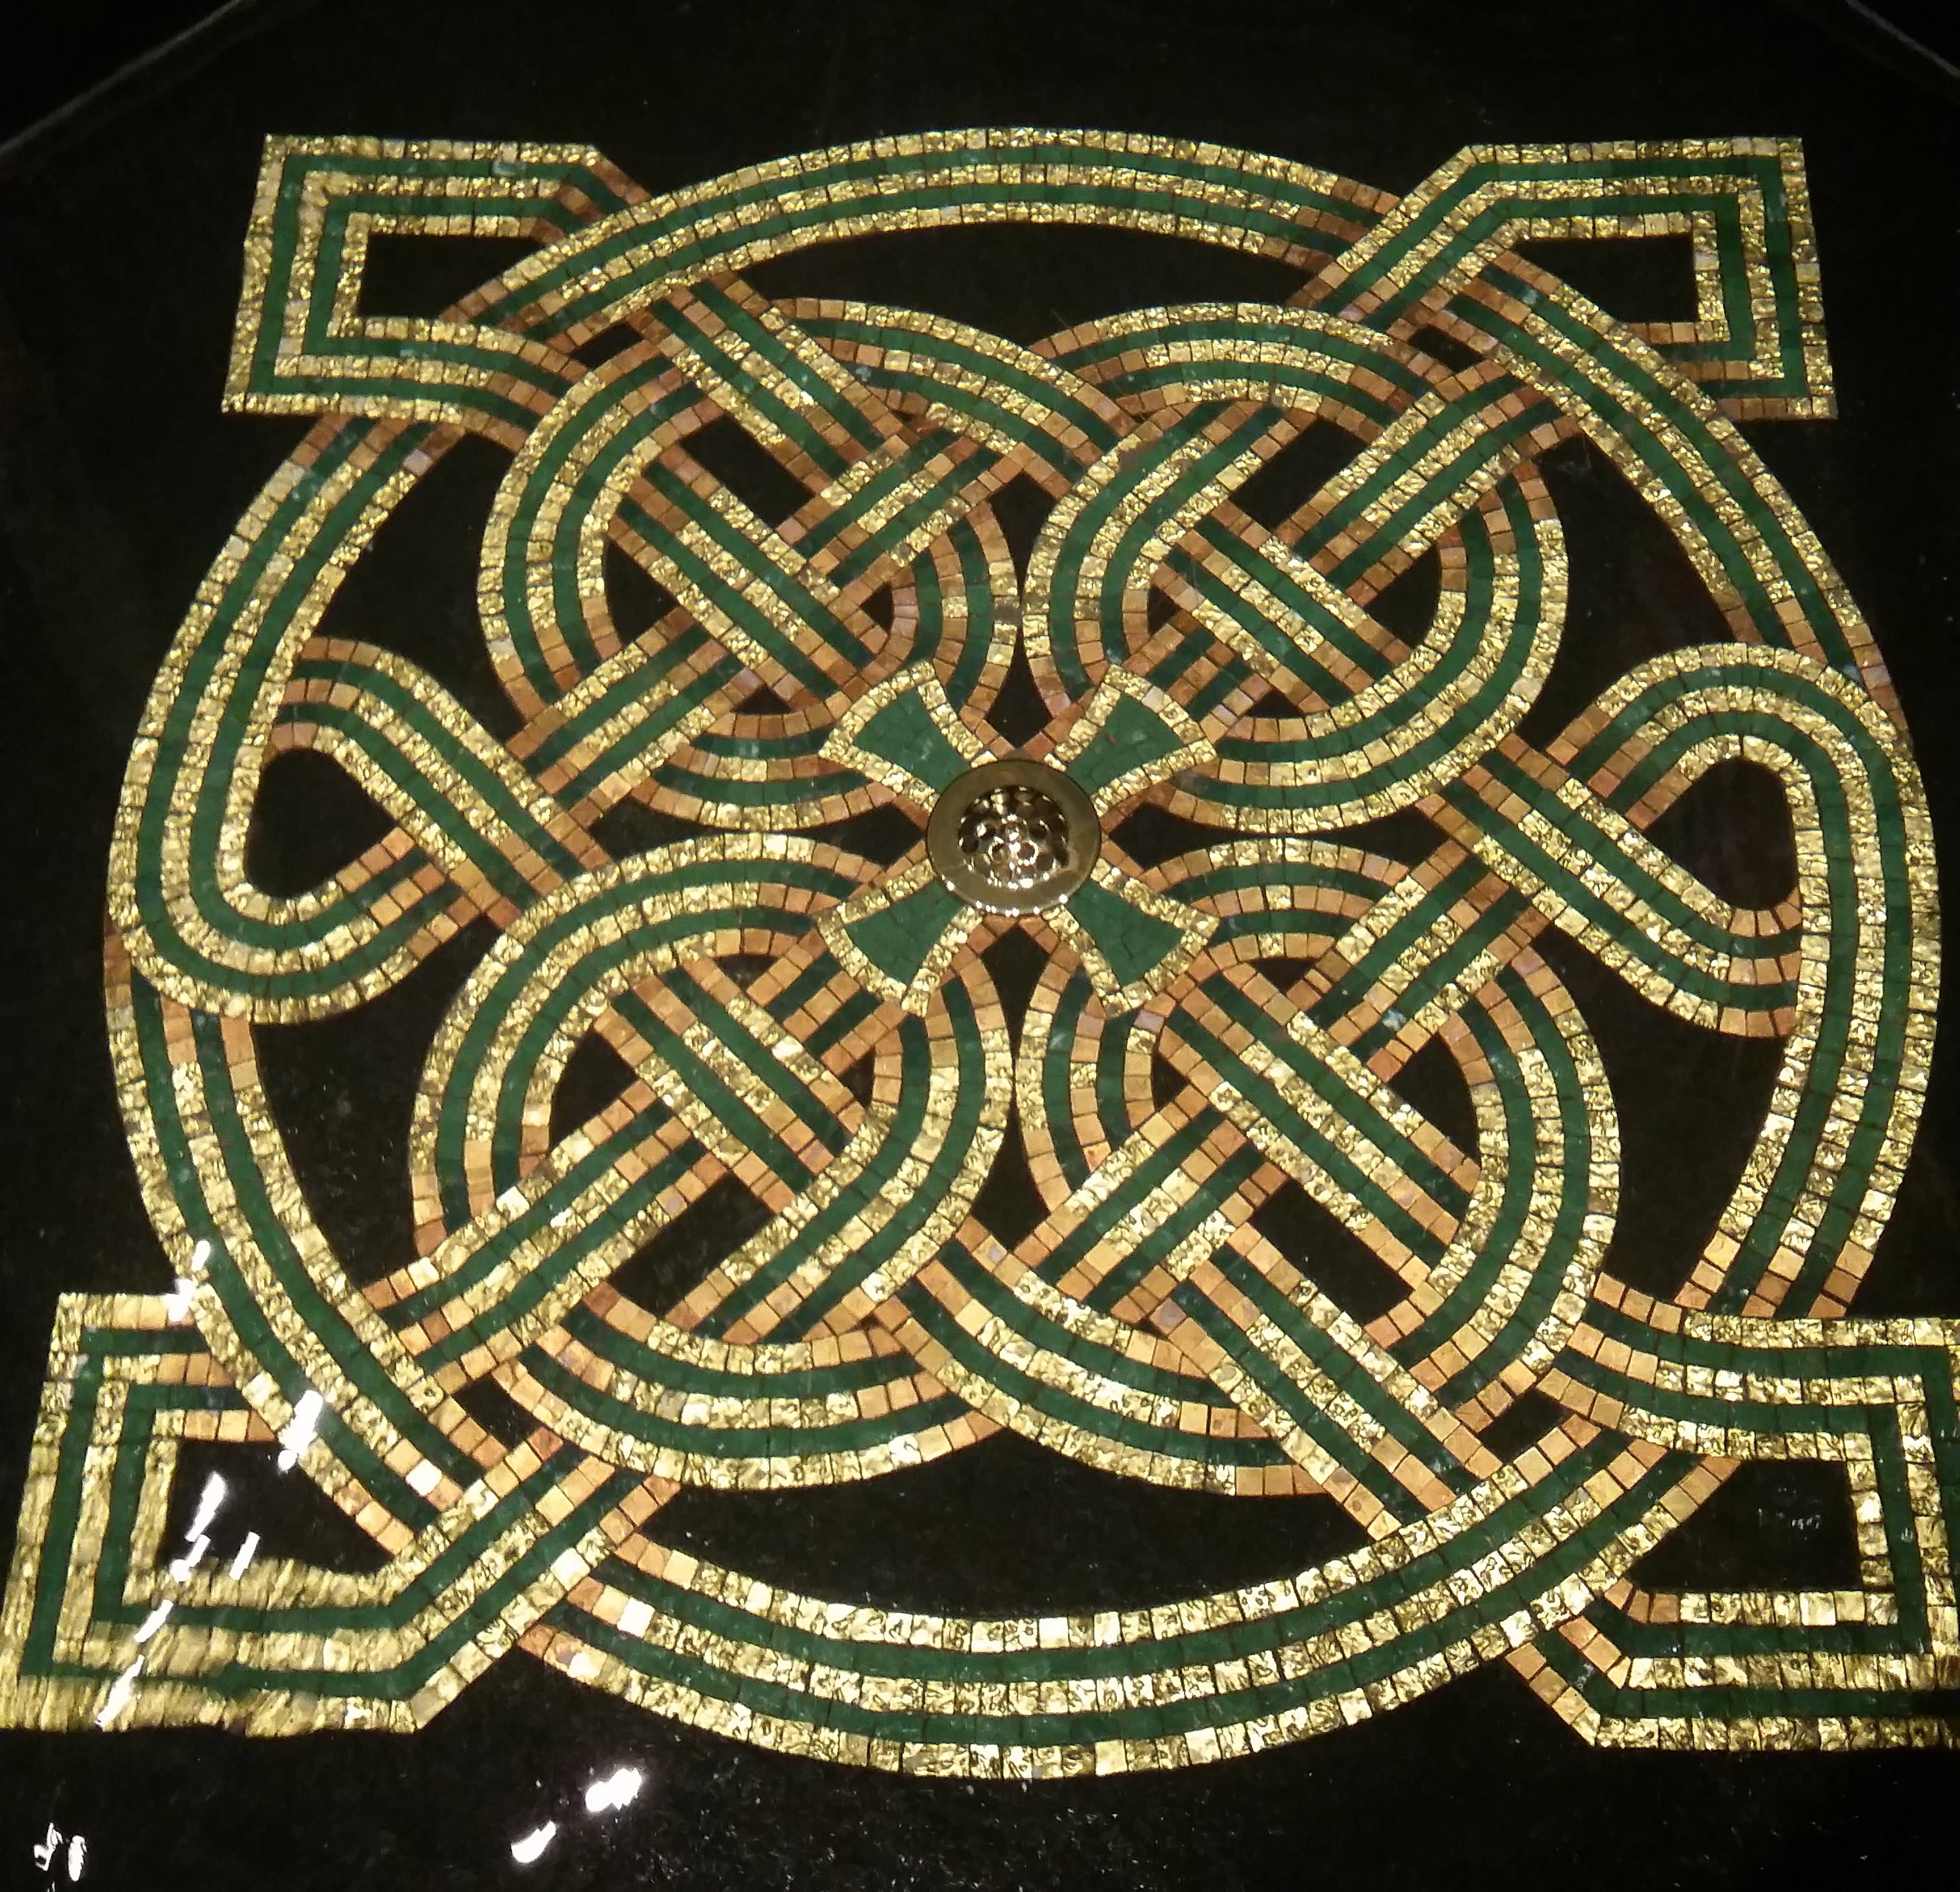
water, architecture, old, summer, travel, pattern, green, religion, landmark, church, cathedral, black, material, circle, jewellery, font, religious, art, savannah, gold, design, symmetry, marble, fountain, beautiful, georgia, complex, shiny, irish, celtic, fractal art, knot work, st john's